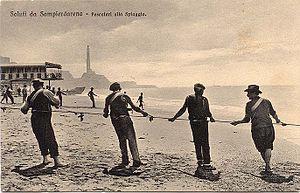
Sampierdarena est un quartier assez peuplé de l'ouest de Gênes.